Elaboration likelihood model

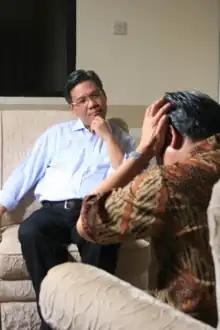
Mental health counseling

One of the most common reasons why an individual does not attend counseling is because they are worried about the falling into a stigma (being considered crazy, or having serious "issues"). This stigma, which was prevalent 30 years ago, still exists today. Fortunately, an implementation of the ELM can help increase the positive perceptions of counseling amongst the undergraduate student population. Students that repeatedly watched a video that explained the function and positive outcomes of mental health counseling demonstrated a significant and lasting change in their perception to counseling. Students who watched the video once or not at all maintained a relatively negative view towards counseling. Thus, repeated exposure towards the positive elements of counseling lead towards a greater elaboration and implementation of the central route to combat negative social stigma of counseling. Most negative intuitions exist within the realm of the peripheral route, and therefore to work against stigmas the general public needs to engage their central route of processing.